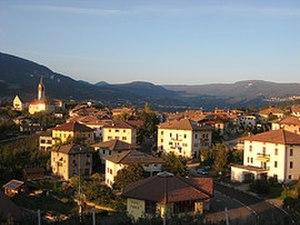
Dambel est une commune italienne d'environ 400 habitants située dans la province autonome de Trente dans la région du Trentin-Haut-Adige dans le nord-est de l'Italie.